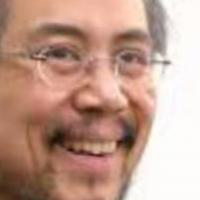
Age group: age 41-55